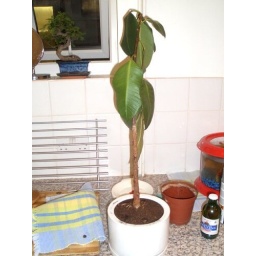
Dead plant in the kitchen